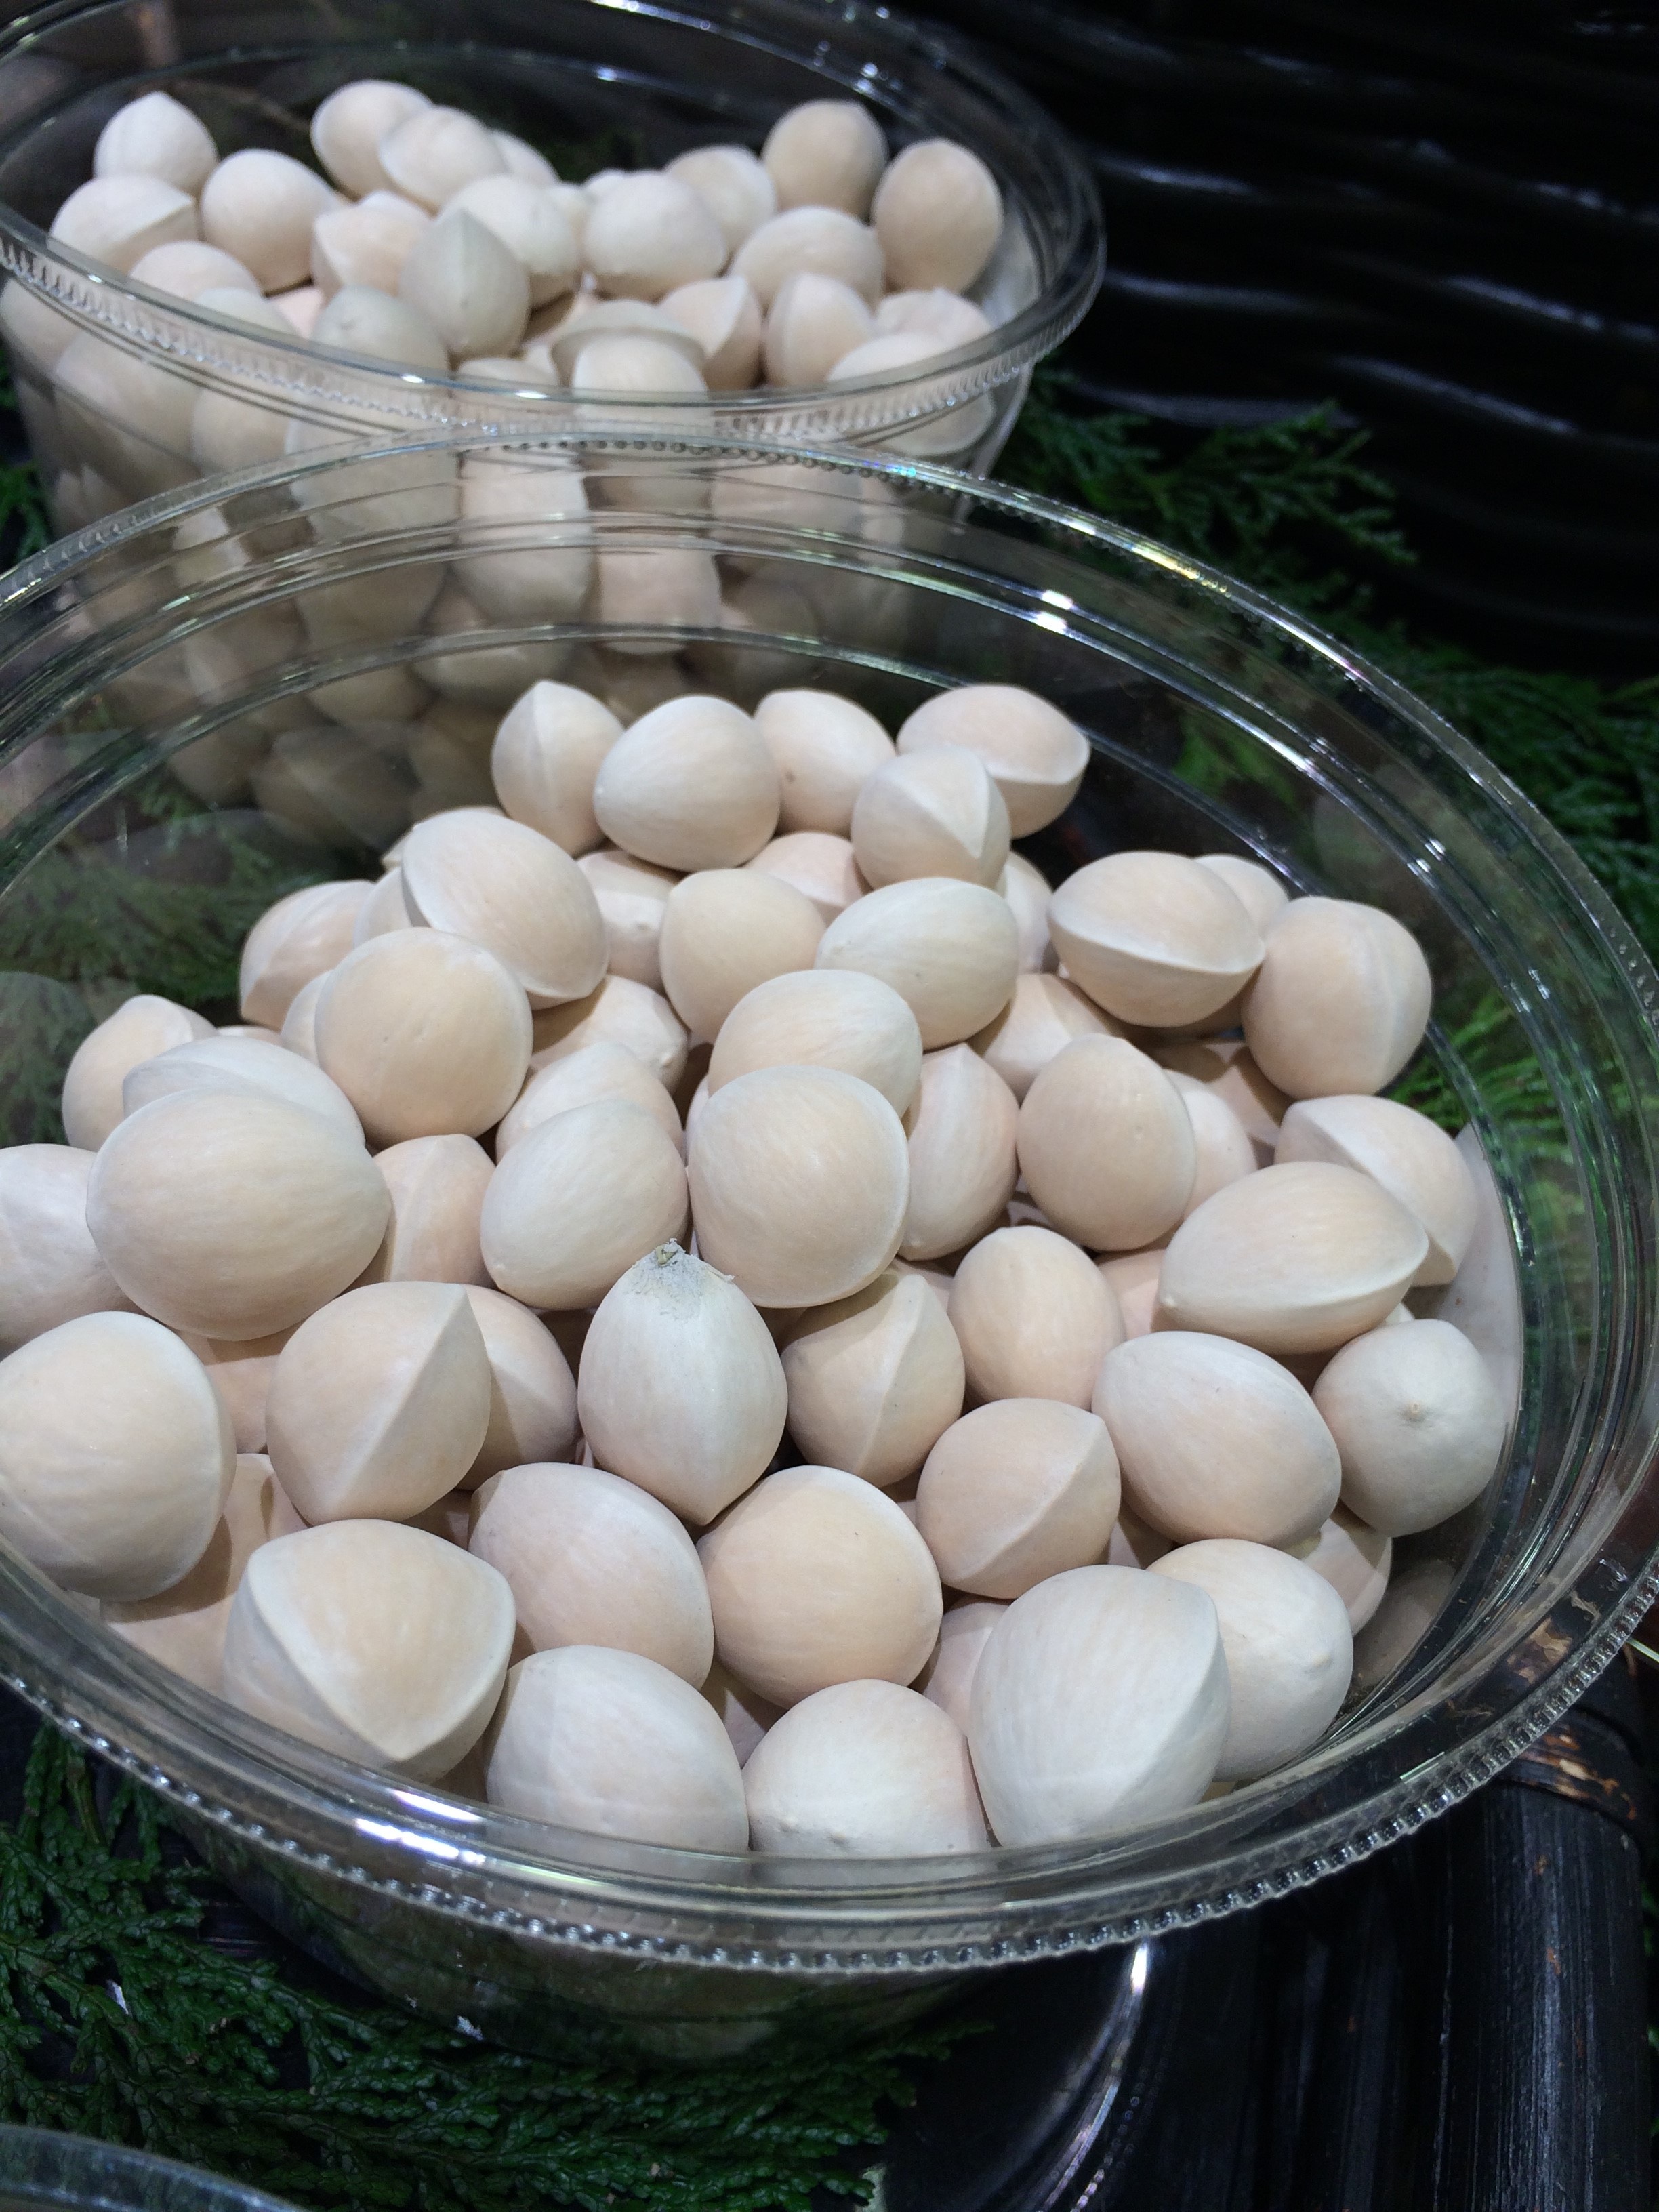
dish, food, produce, vegetable, fresh, japan, cuisine, asian food, real, department, taste, yokosuka, kanagawa japan, gingko tree, pile up, department store, maidenhair tree, odor, saikaya, chinese food